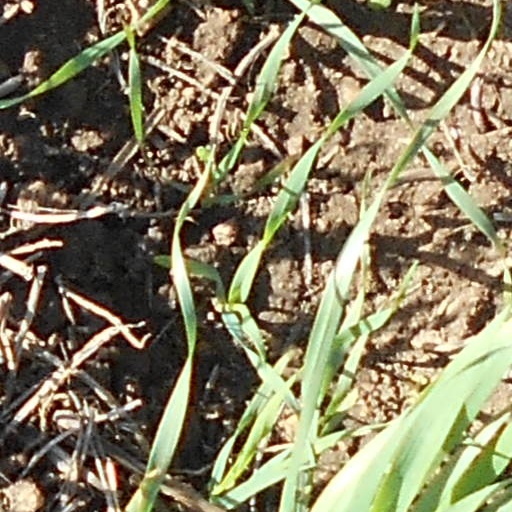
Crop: wheat